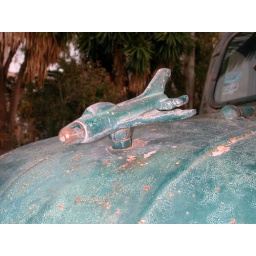
This truck still brings goods to the daily street market in Saranda, Albania